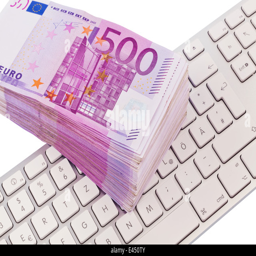
€ 500 banknotes on a pile .